Bilbilis

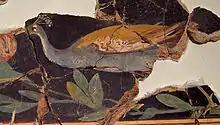
Fresco from domus 3, insula I, 1st c. BC (Catalayud Museum)

With the pacification of Hispania and the death of Julius Caesar, Augustus embarked on a series of administrative reforms including the Conventus of Bilbilis. The main road from Emerita Augusta to Caesaraugusta passed near and benefitted Bilbilis. The city was given the status of "Municipium" becoming Augusta Bilbilis and thus enjoyed the many privileges under Roman law, including bestowing Roman citizenship on all its inhabitants. Monumentalisation of civic and urban spaces characterise the Augustan period.